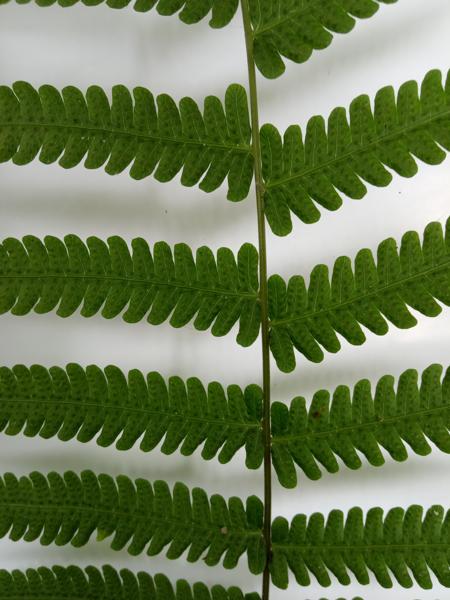
Weed species: Pteris vittata